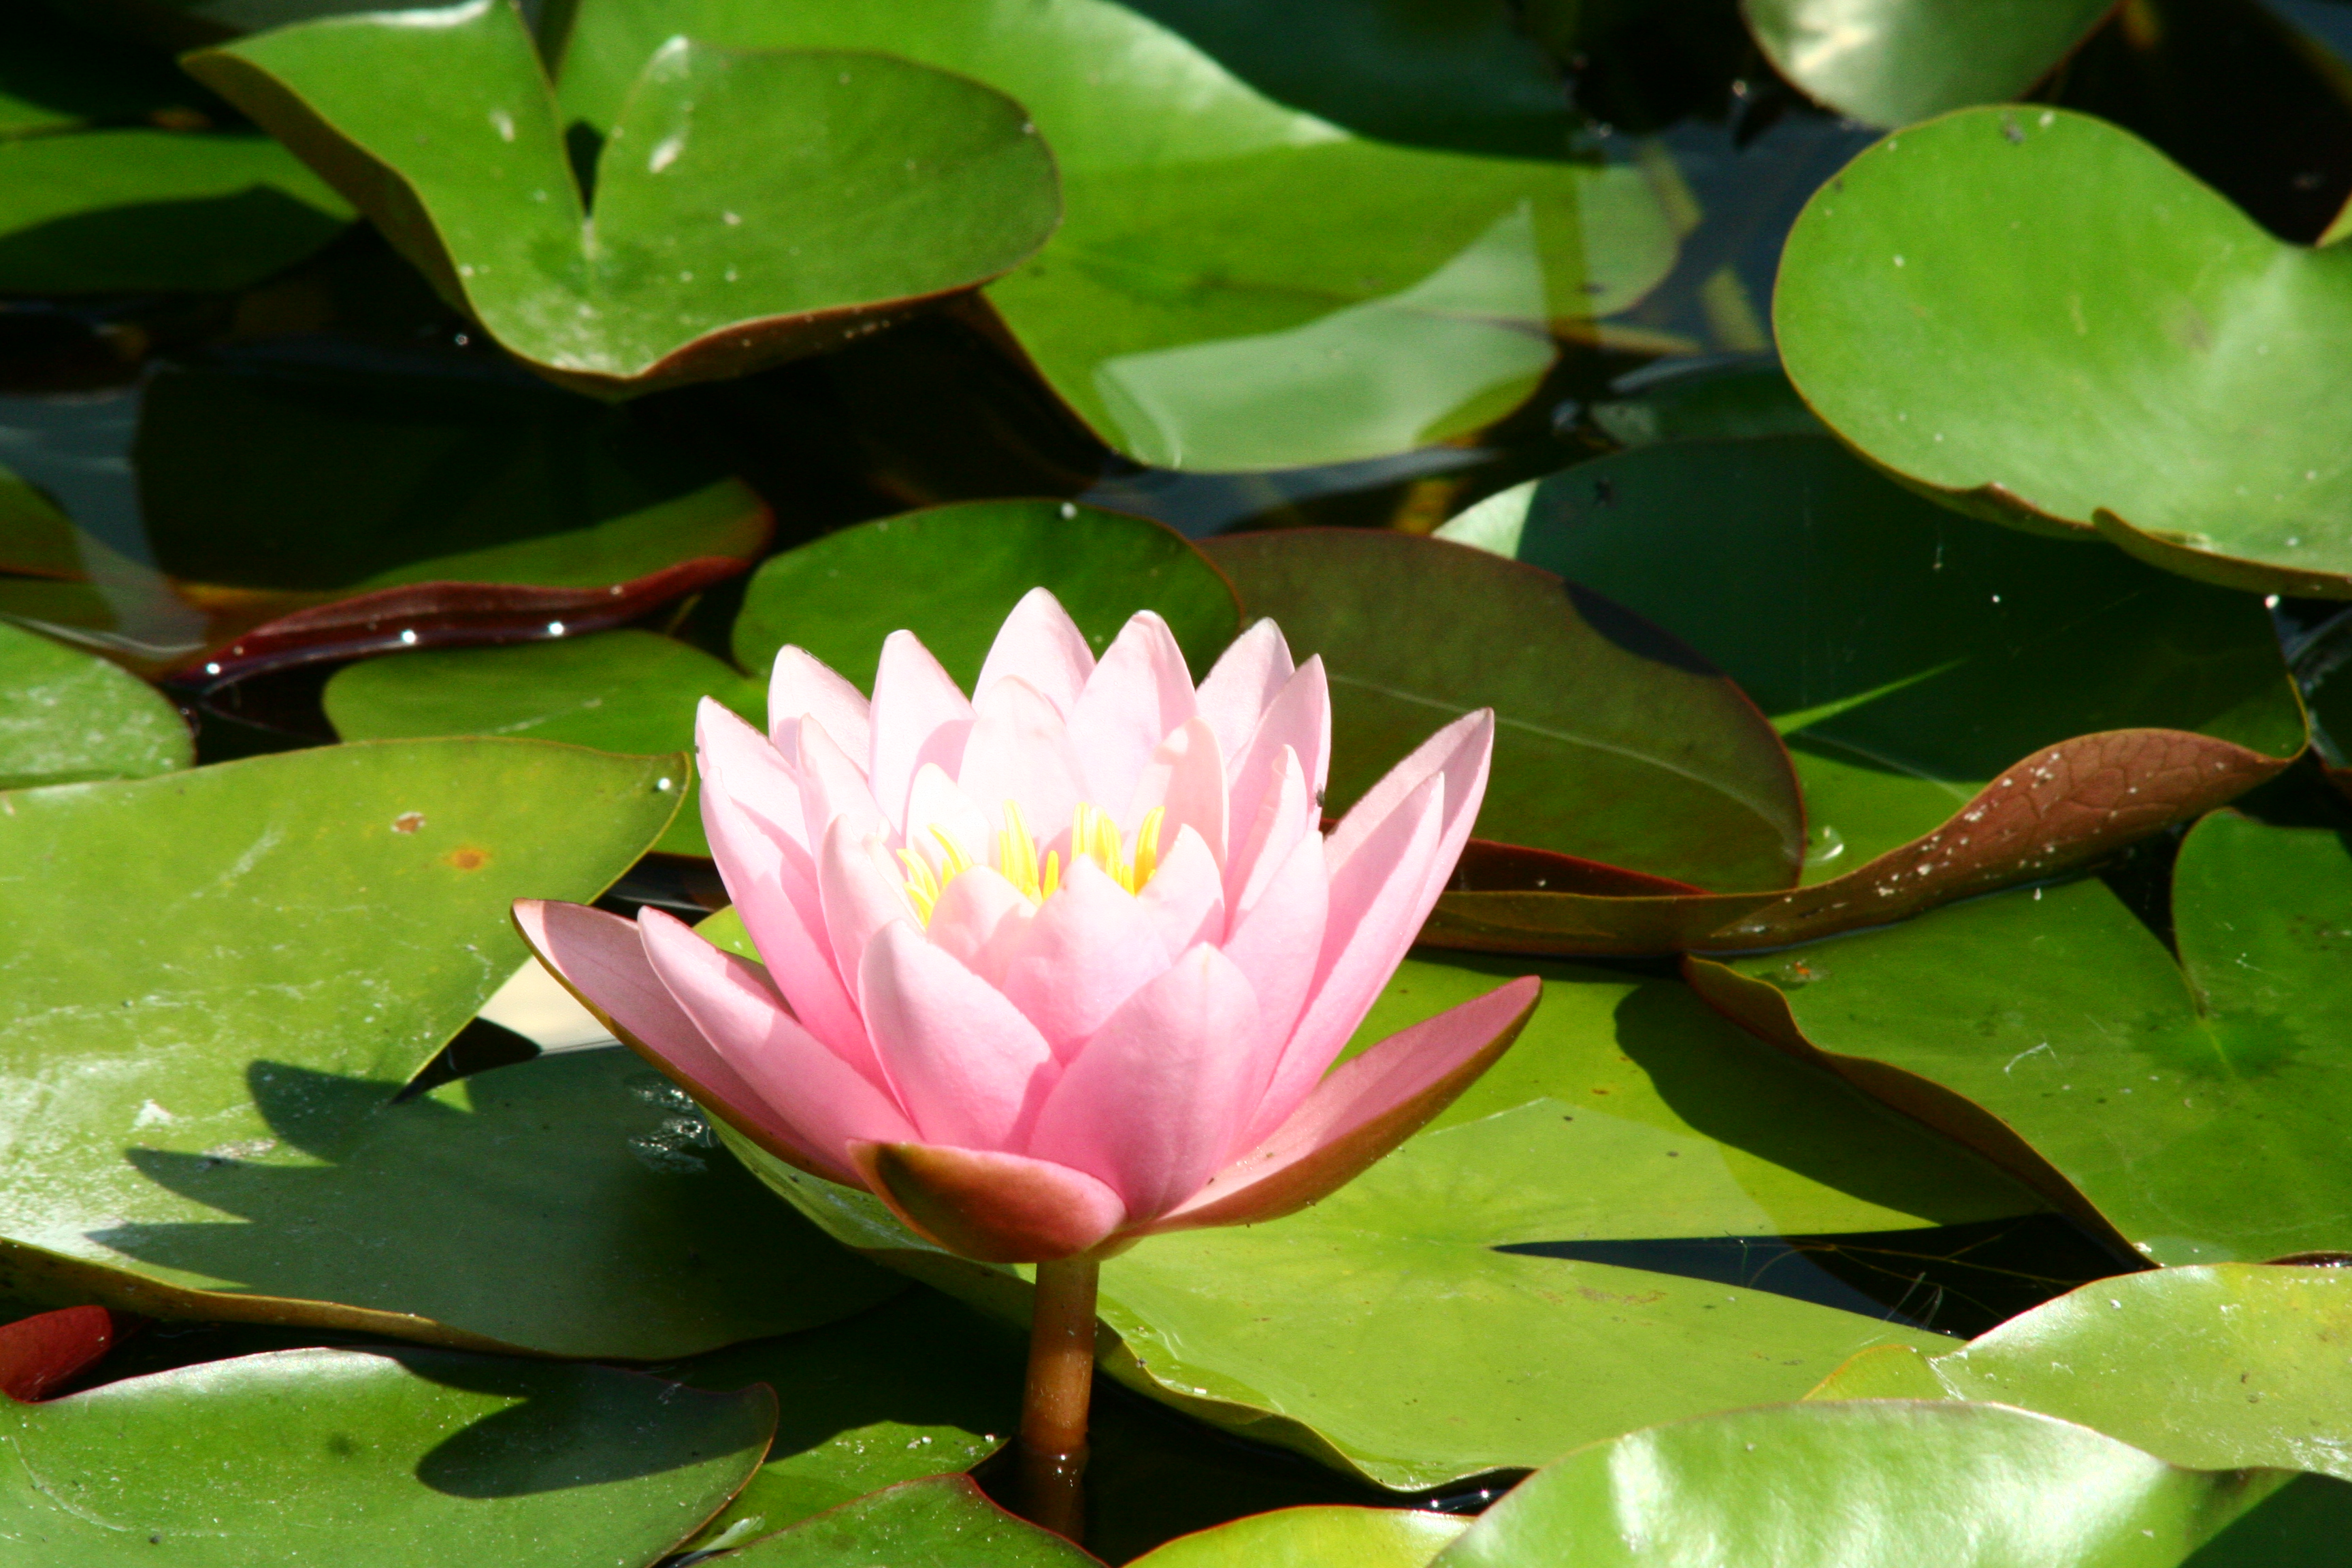
water, lily, flower, fragrant white water lily, flowering plant, aquatic plant, lotus, sacred lotus, lotus family, petal, water lily, plant, leaf, botany, pink, terrestrial plant, plant stem, dicotyledon, annual plant, proteales